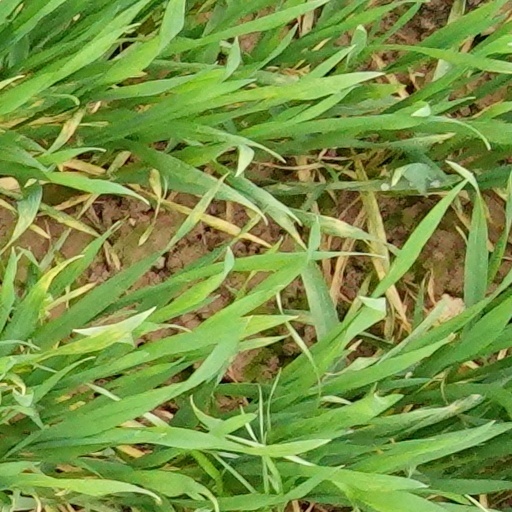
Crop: wheat